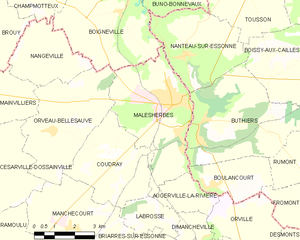
Malesherbes est une ancienne commune française située dans le département du Loiret en région Centre-Val de Loire, devenue le 1ᵉʳ janvier 2016 une commune déléguée au sein de la commune nouvelle du Malesherbois.